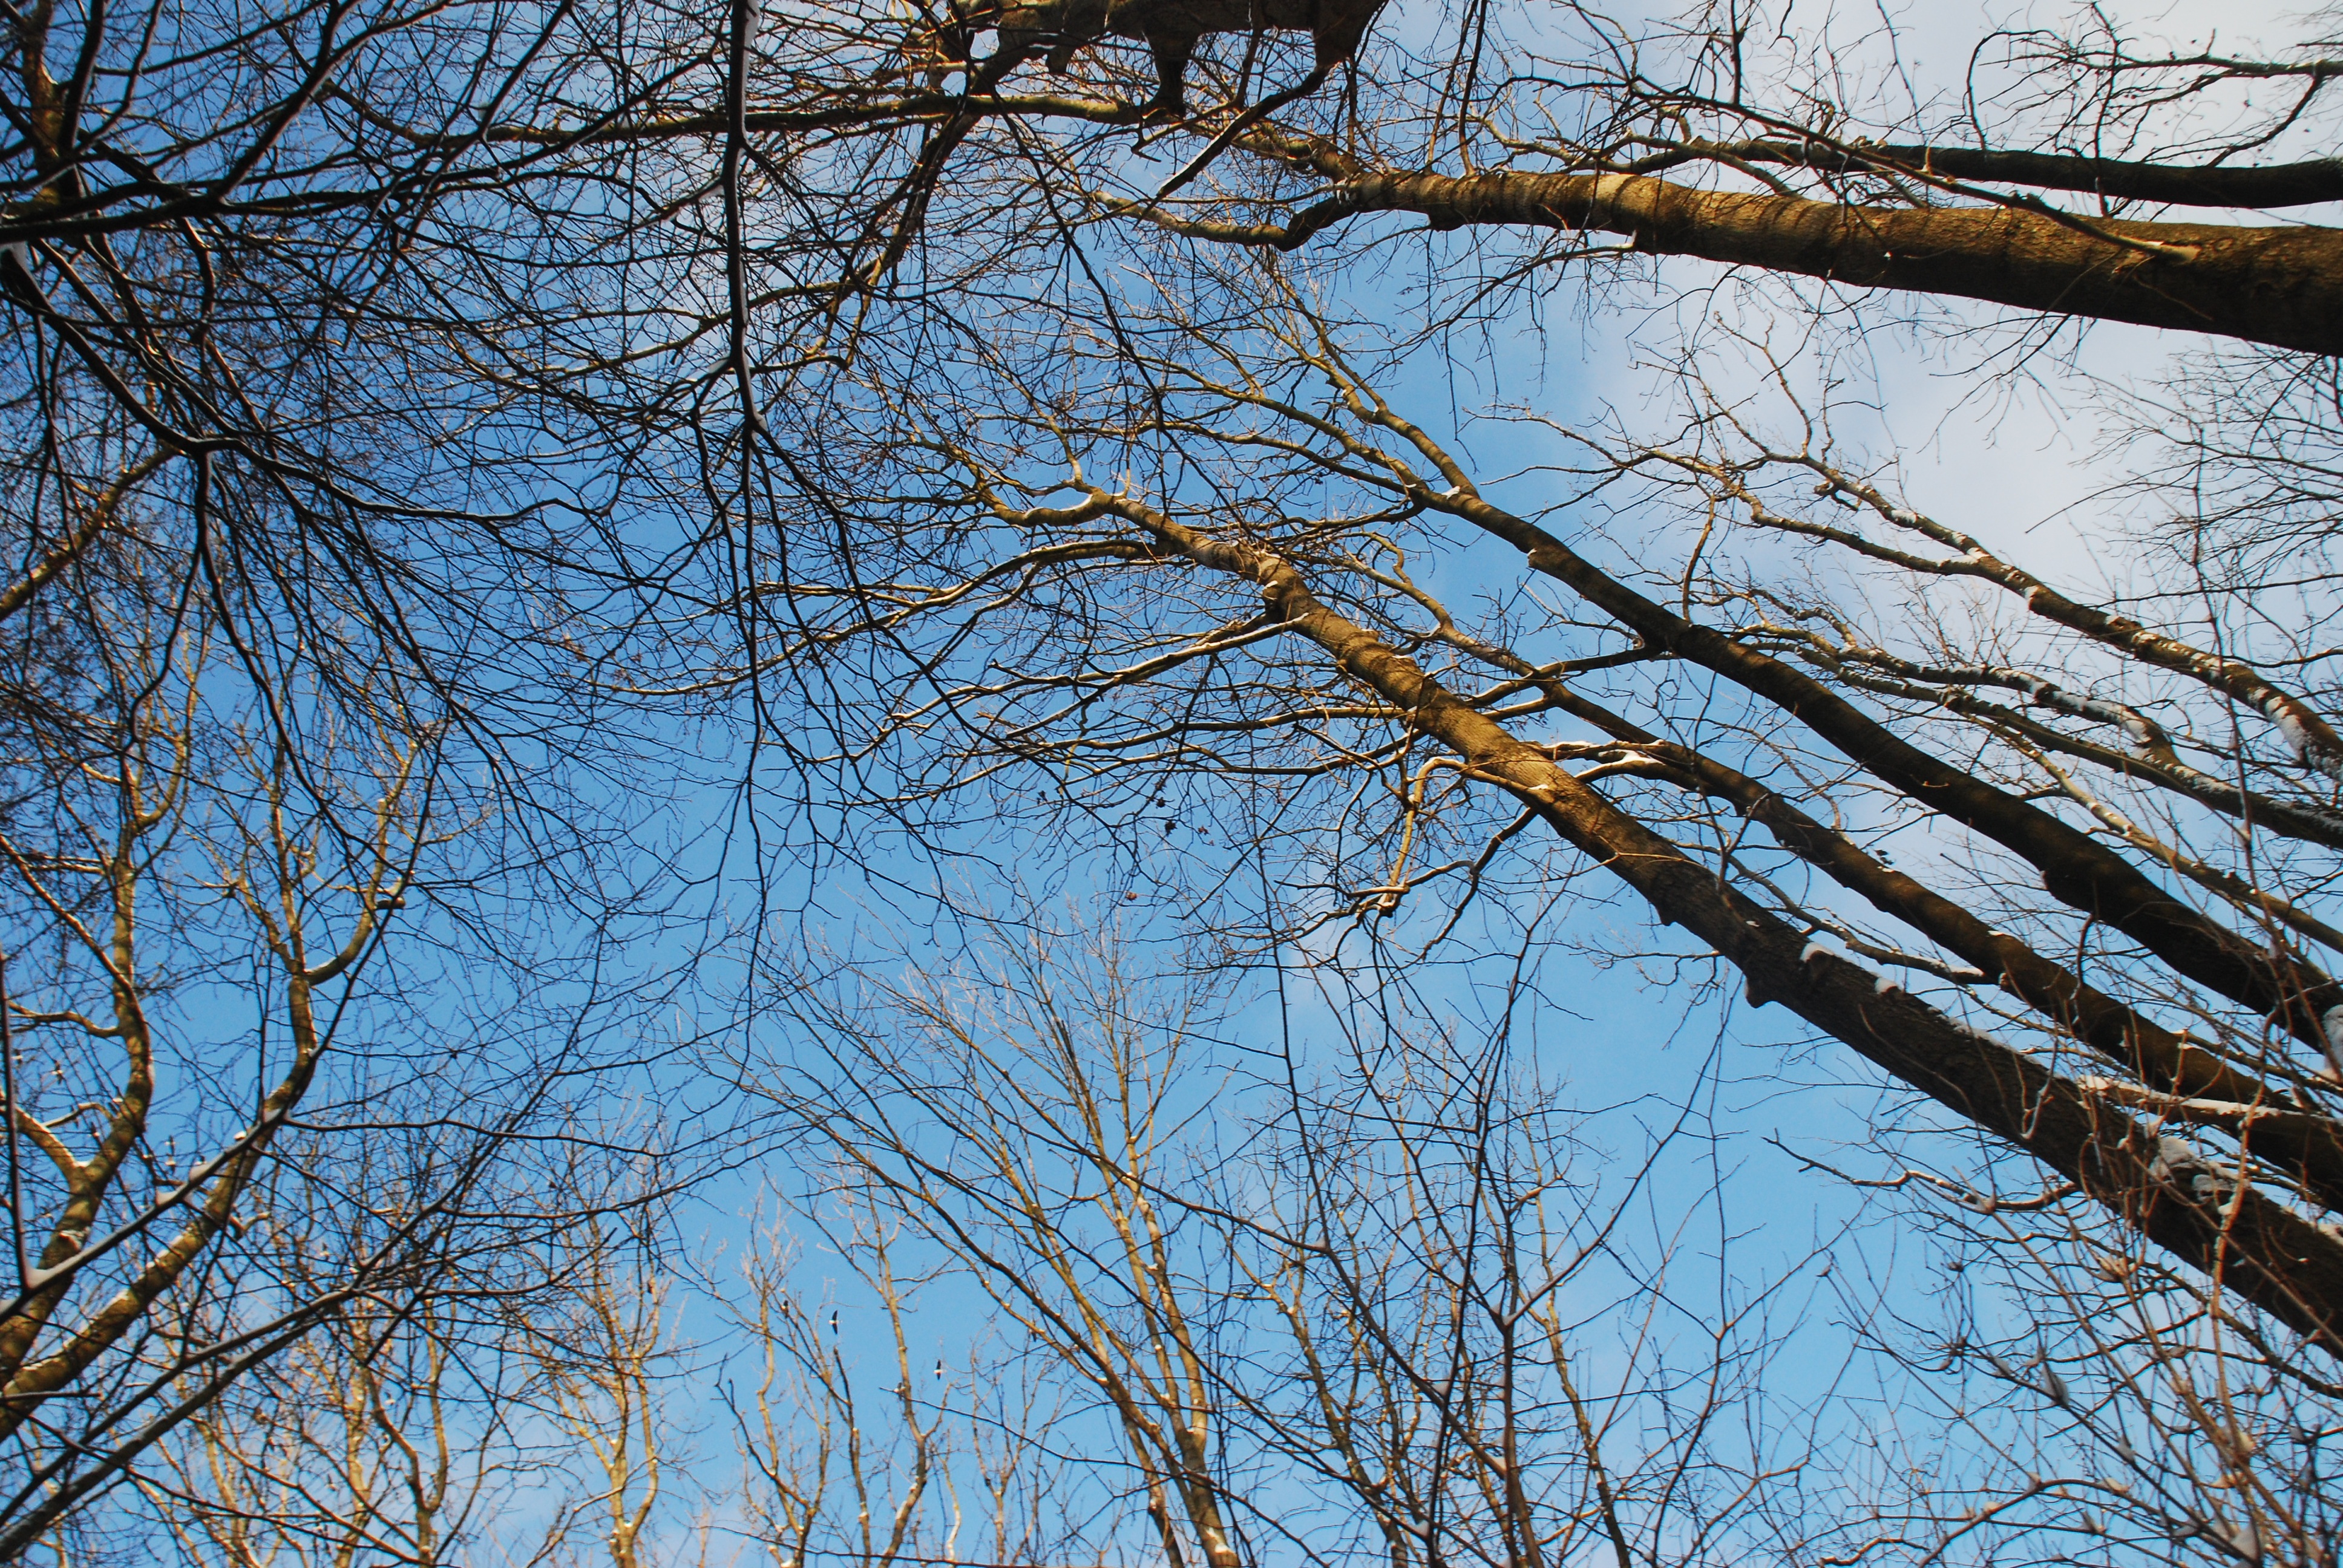
tree, nature, forest, branch, snow, winter, plant, sky, leaf, frost, autumn, season, twig, trees, clouds, freezing, woody plant